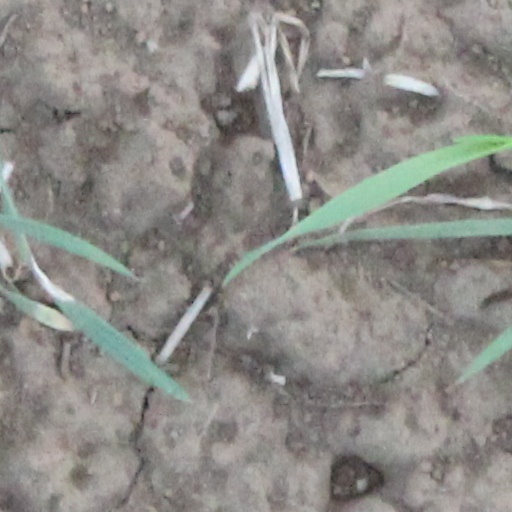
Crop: wheat